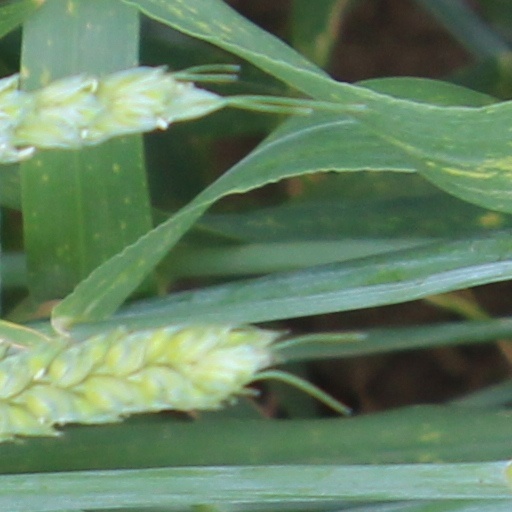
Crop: wheat